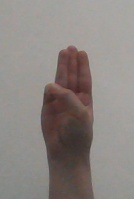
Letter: thaa